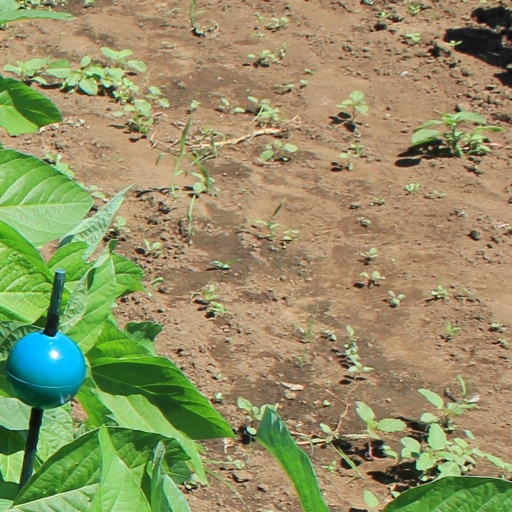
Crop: soybean